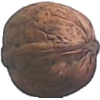
Label: Walnut 1